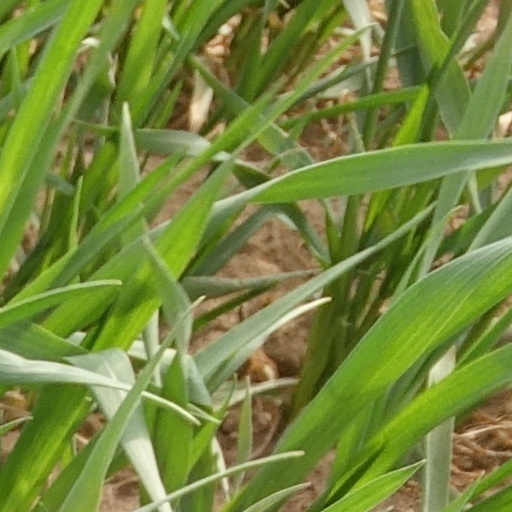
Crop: wheat